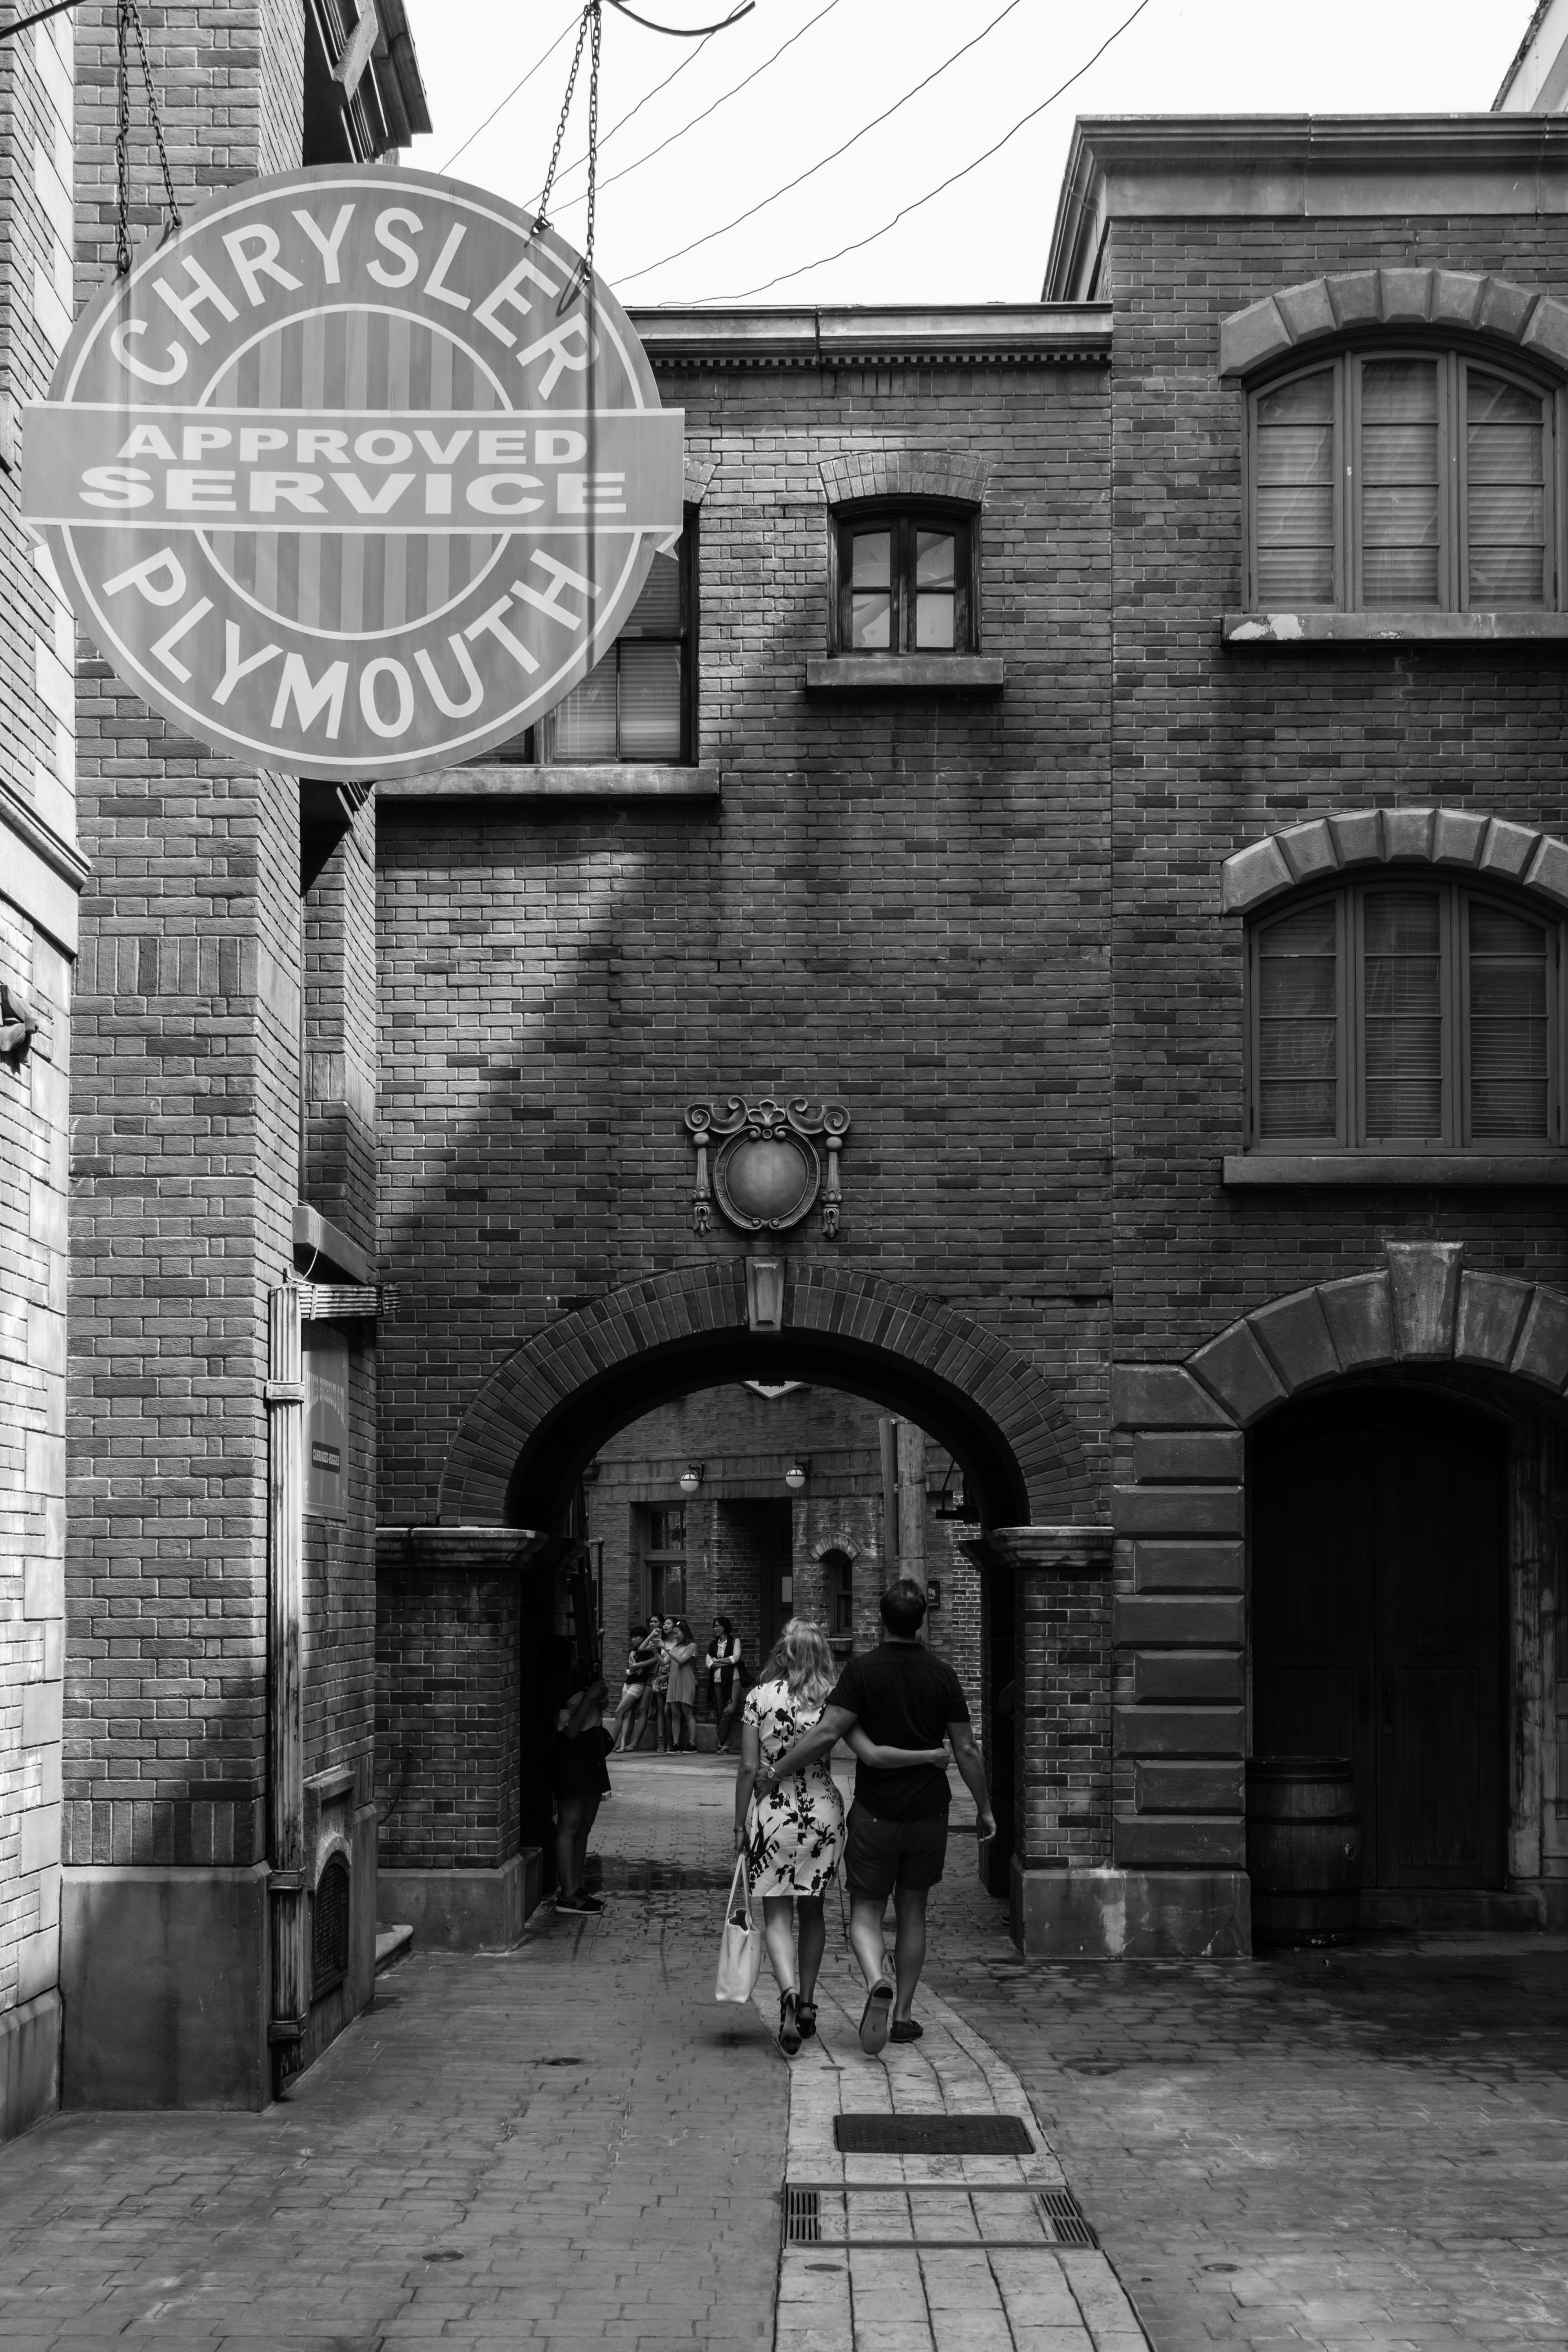
black and white, architecture, road, street, house, town, alley, facade, black, monochrome, infrastructure, photograph, history, urban area, monochrome photography